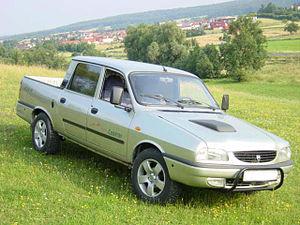
Dacia Pick-up est une gamme d'automobiles lancée en 1975 par le constructeur roumain Dacia.